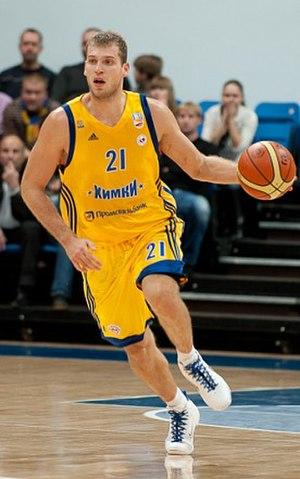
Sergueï Aleksandrovitch Monya est un joueur de basket-ball russe. Il mesure 2,03 m et joue au poste d'ailier.